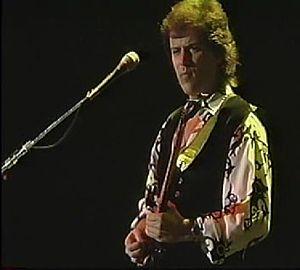
Trevor Charles Rabinowitz, né le 13 janvier 1954 à Johannesburg en Afrique du Sud, est un musicien auteur-compositeur, producteur et technicien, il a aussi écrit et joué plusieurs musiques de film. Il est surtout connu pour avoir joué avec les groupes Rabbitt, Yes et Yes Featuring Jon Anderson, Trevor Rabin, Rick Wakeman. Il joue aussi bien la guitare et la basse que le piano et les claviers.